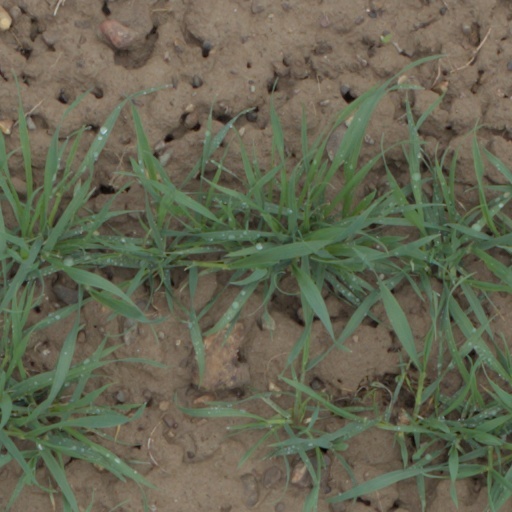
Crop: wheat